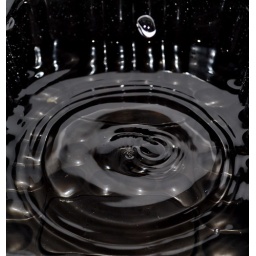
(water in a rectangular black pot) water rippling just before another drop hits.